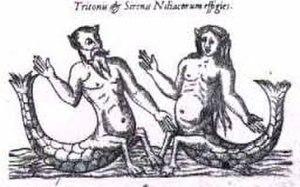
Portrait d’un Triton et d’une Sirène
Des monstres et prodiges d'Ambroise Paré est un ouvrage du XVIᵉ siècle, initialement intitulé Des monstres tant terrestres que marins, avec leurs portraicts. Plus un petit traité des plaies faites aux parties nerveuses. Il s'agit du second volume d'un ensemble nommé Deux livres de chirurgie. La première édition date de 1573 et connaîtra des augmentations, grâce à d'autres observations et lectures, jusqu'en 1585. Dans ce traité illustré, le chirurgien barbier, devenu chirurgien de quatre Rois de France, recense les monstres qu'il a parfois lui-même observés et ceux tirés de ses nombreuses lectures.